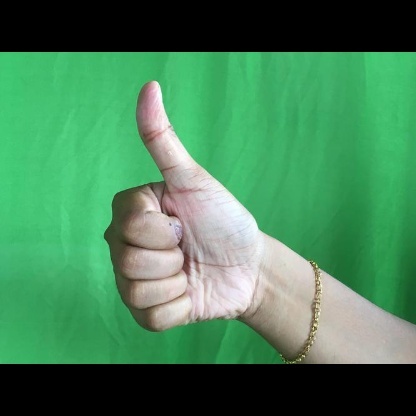
Mudra: Sikharam